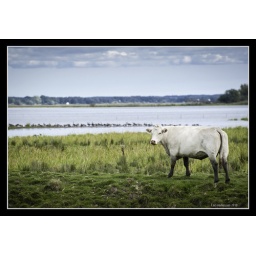
And now something completely different - a cow (with dirty legs on green grass in front of lots of birds)